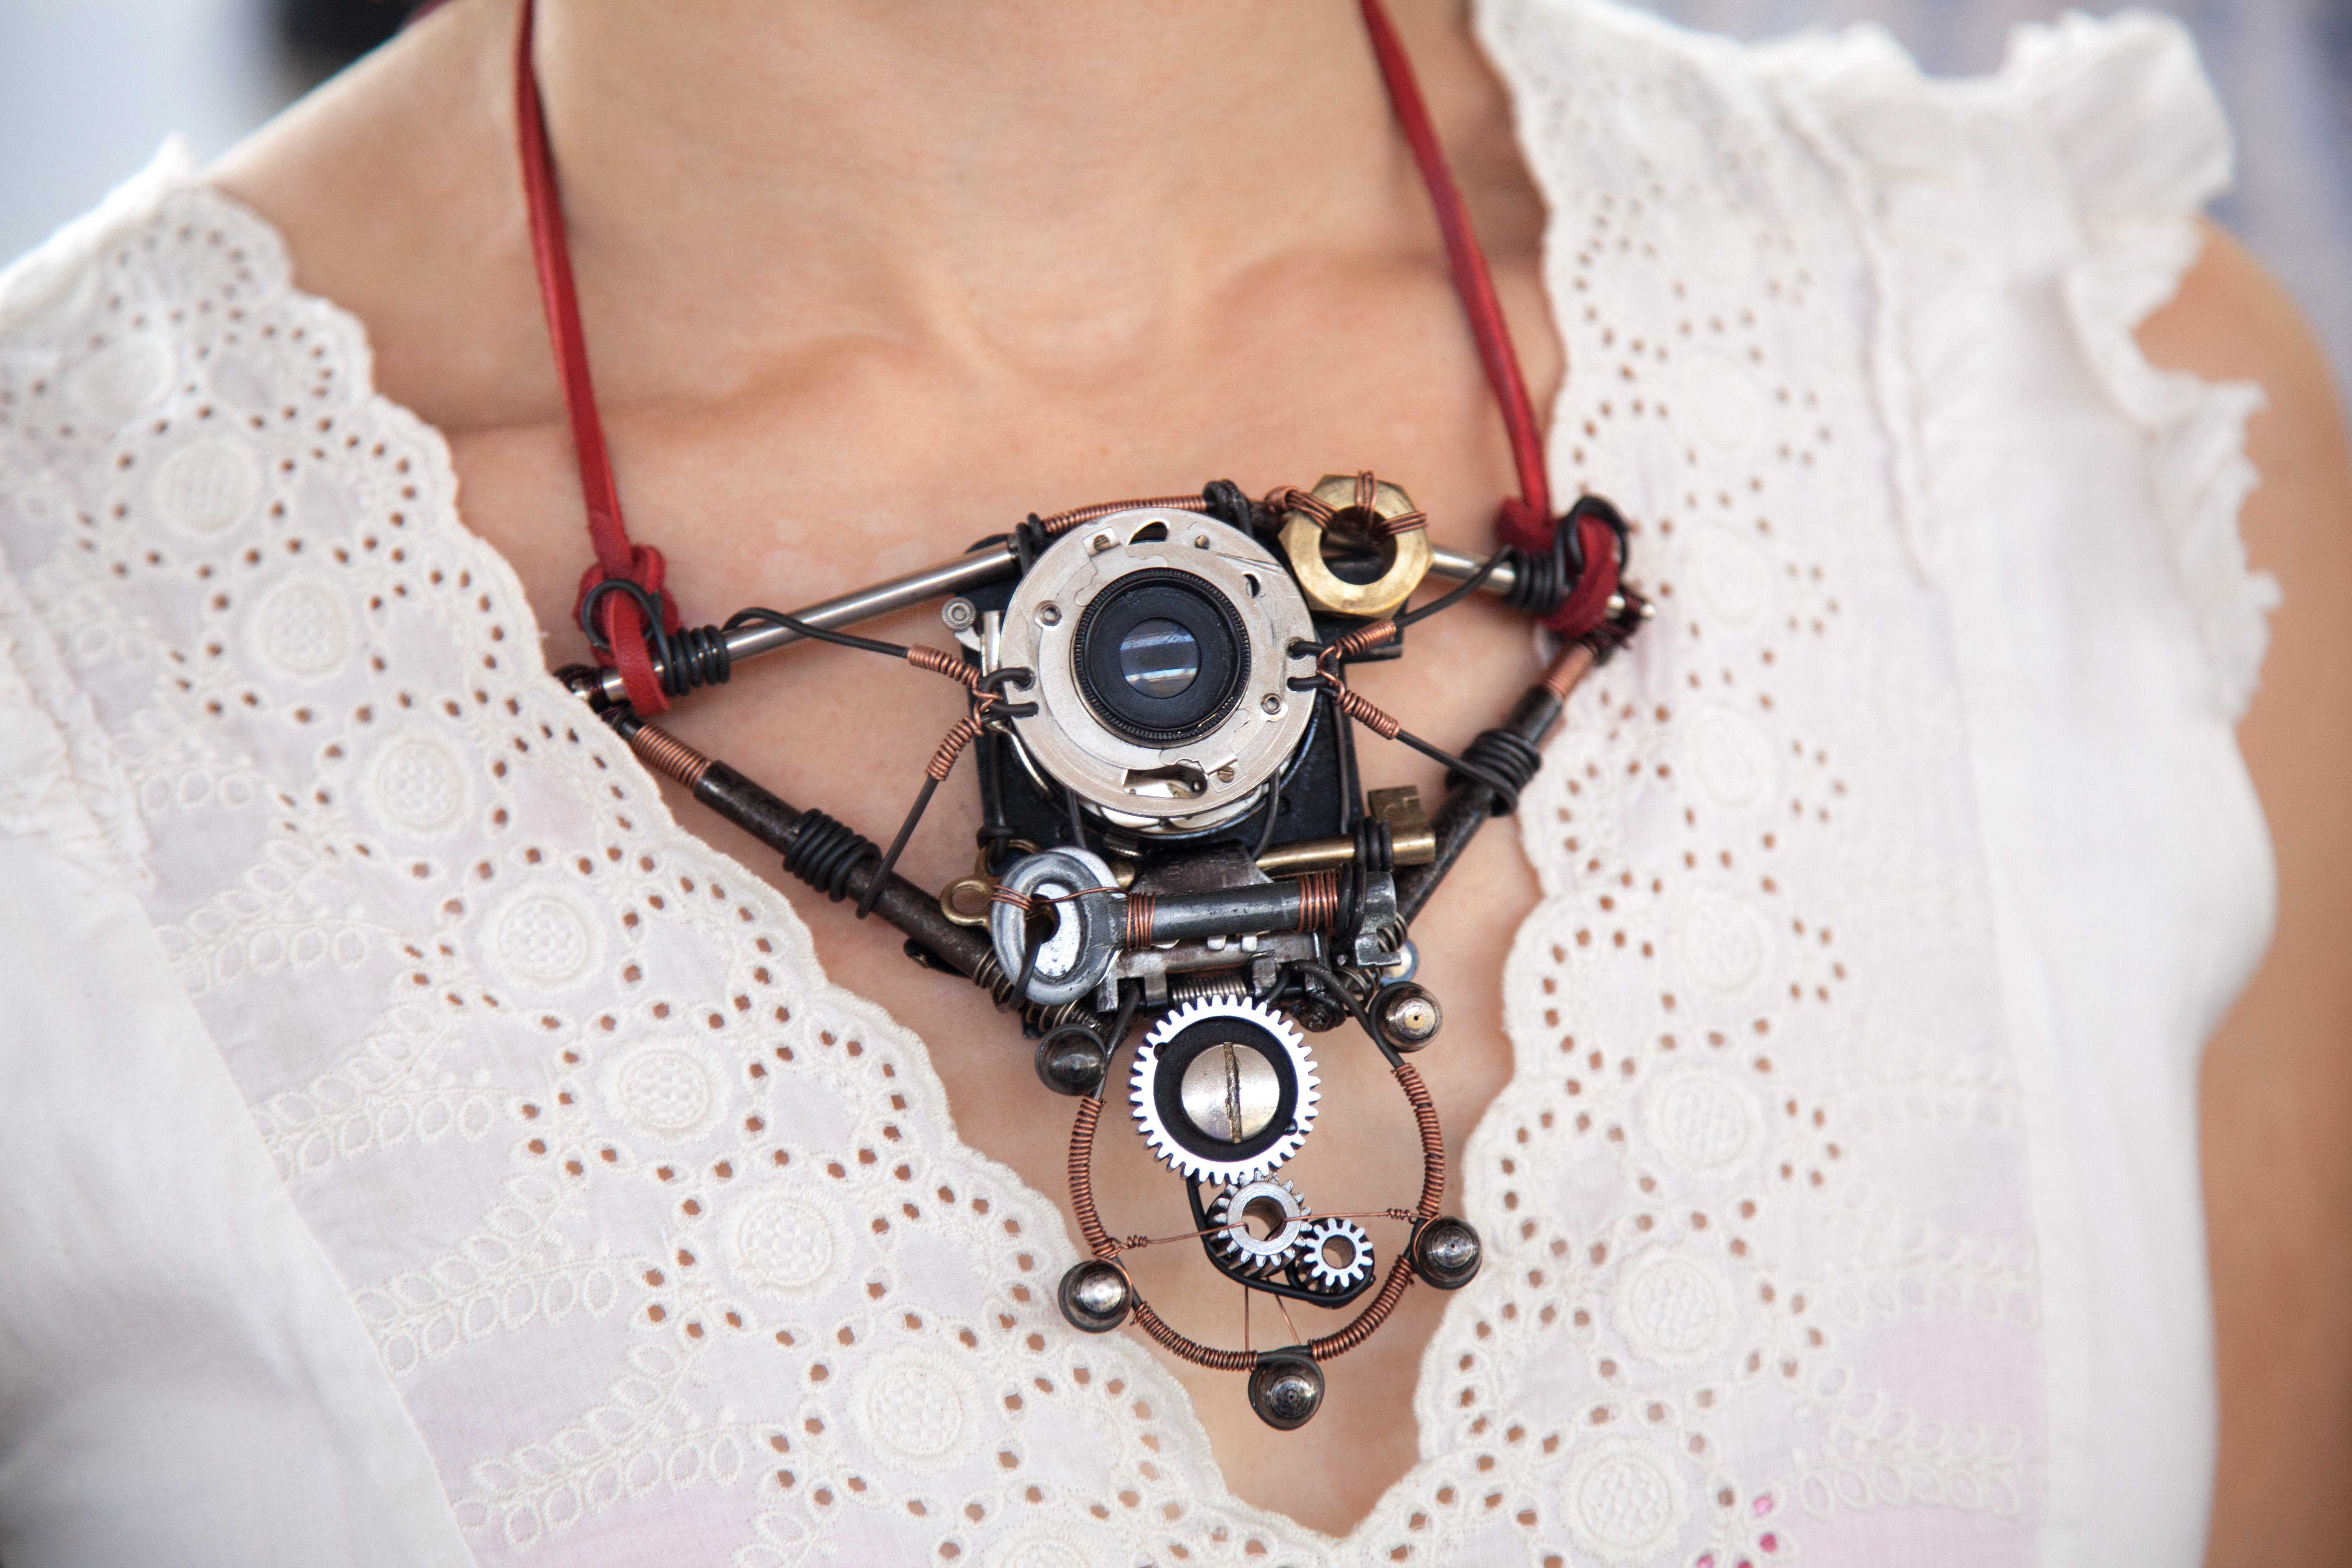
hand, white, chain, finger, fashion, pink, necklace, jewellery, glasses, fashion accessory, vision care